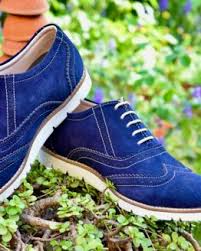
Label: Brogue